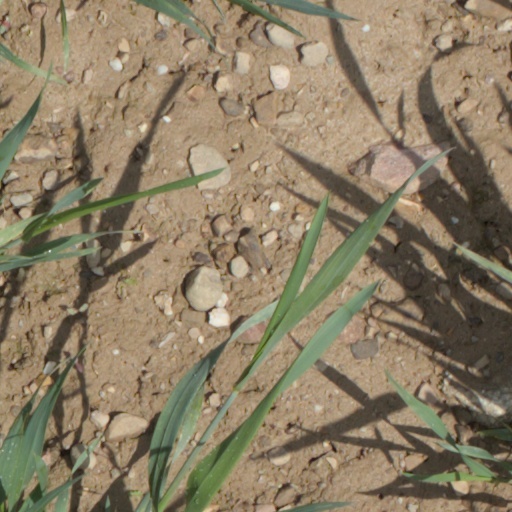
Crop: wheat